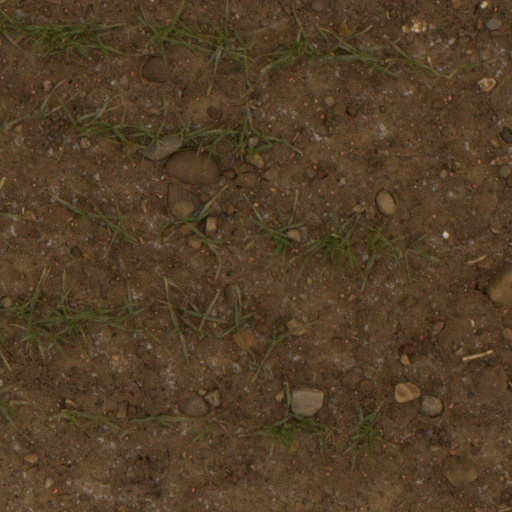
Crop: wheat